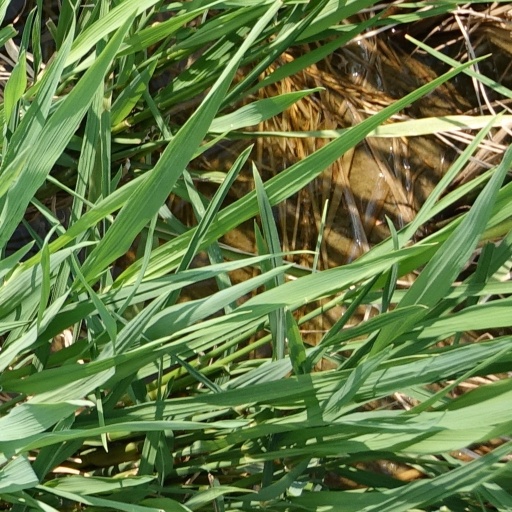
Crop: rice